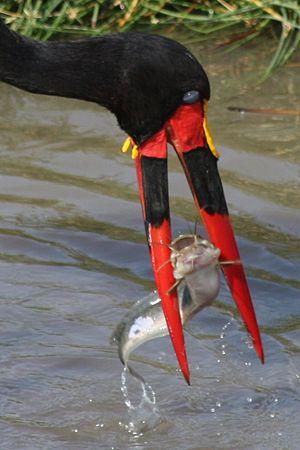
S'il n'existait pas de mécanismes naturels de régulation, les animaux prédateurs pourraient théoriquement faire disparaître toutes leurs proies, puis disparaître eux-mêmes faute de nourriture.